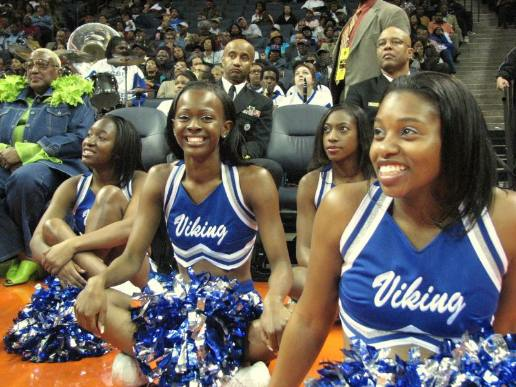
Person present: Yes